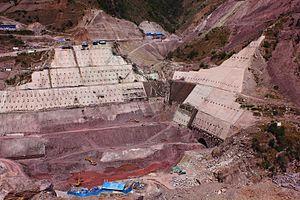
La Chine construit à la fin du XXᵉ siècle et au début du XXIᵉ de nombreux barrages sur le cours supérieur du Mékong. Cette construction a de multiples causes et comporte de nombreuses conséquences.